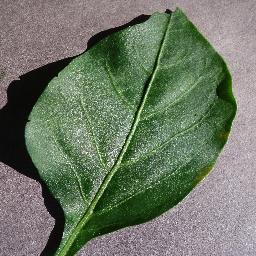
Label: Pepper,_bell___healthy